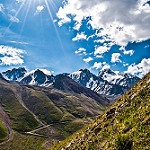
Label: mountain